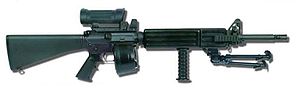
LSV M/04
LSV M/04 med påmonteret optisk sigte.
LSV (Let Støtte Våben) M/04 med påmonteret optisk sigte
LSV M/04 står for Let StøtteVåben Model 2004 og var tænkt som det danske forsvars afløser for det lette maskingevær, LMG. Afløsningen er dog ikke sket i praksis, da LSV og det gamle LMG er to meget forskellige våben, med egne styrker og svagheder. LMG'et bruger en større kaliber hvoriod LSV'et bruger 5.56 mm. Den større kaliber i LMG'et giver større slagkraft, men samtidig større rekyl. Desuden er skudkadancen langt højere i LMG'et. Dermed er de to våben meget forskellige.